Margaret Sullavan

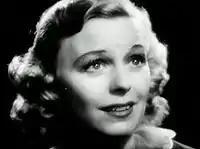
Sullavan as nightclub singer Daisy Heath in "The Shopworn Angel" (1938)

A 1940 court decision obligated Sullavan to fulfill her original 1933 agreement with Universal, requiring her to appear in two more films for the studio. These films would be "Back Street" (1941) and the light comedy "Appointment for Love" (1941).